Cutting (plant)

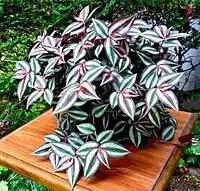
Propagated by cuttings, Inch Plants can be moved easily as its stolons cling lightly to the ground.

Besides placing the cuttings directly into soil, it is also possible to root cuttings in water. The water needs to be replaced often, to prevent bacteria buildup and the possibility of root rot. It also requires enough oxygen in the water for the same reason. A moist atmosphere (use of plastic sheeting) is hence not needed with this technique.